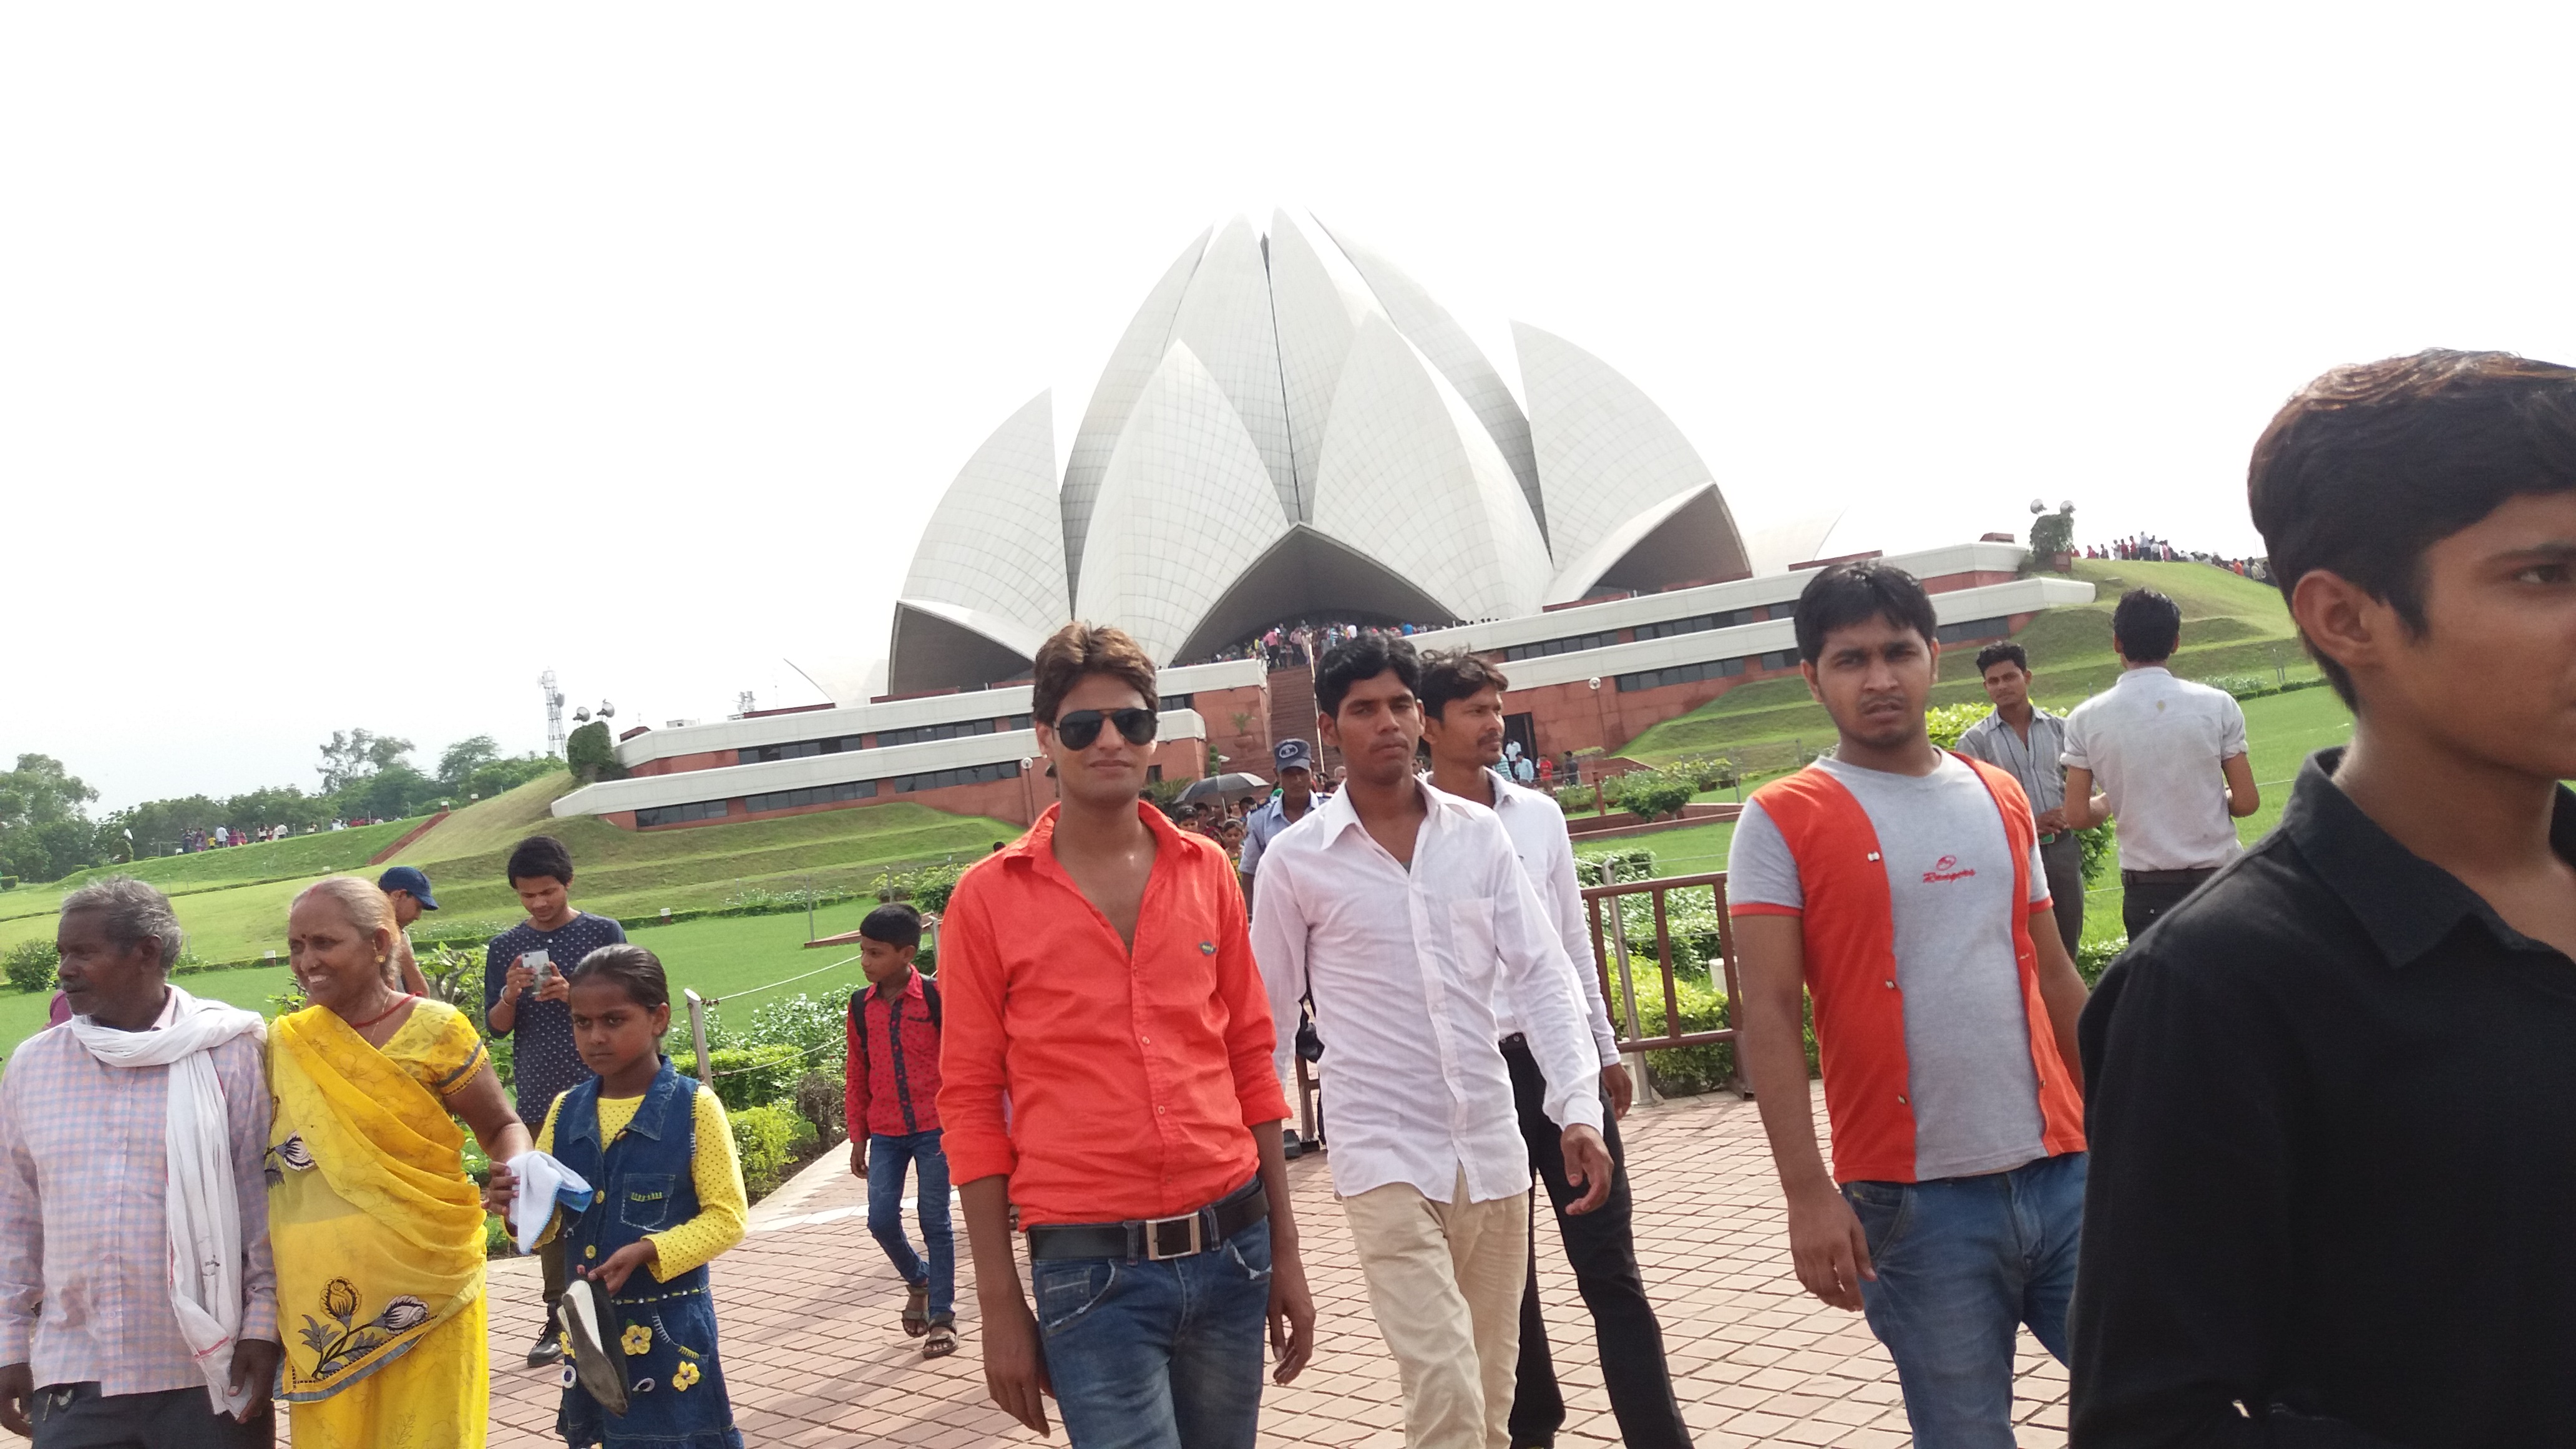
man, community, youth, tourism, temple, crowd, tree, travel, recreation, vehicle